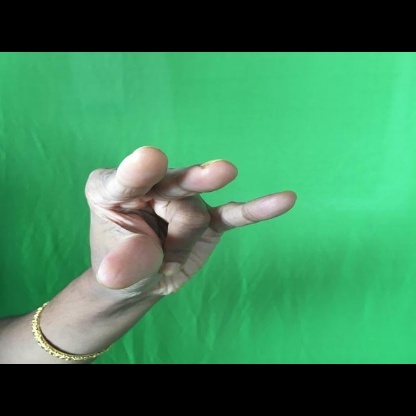
Mudra: Kangulam